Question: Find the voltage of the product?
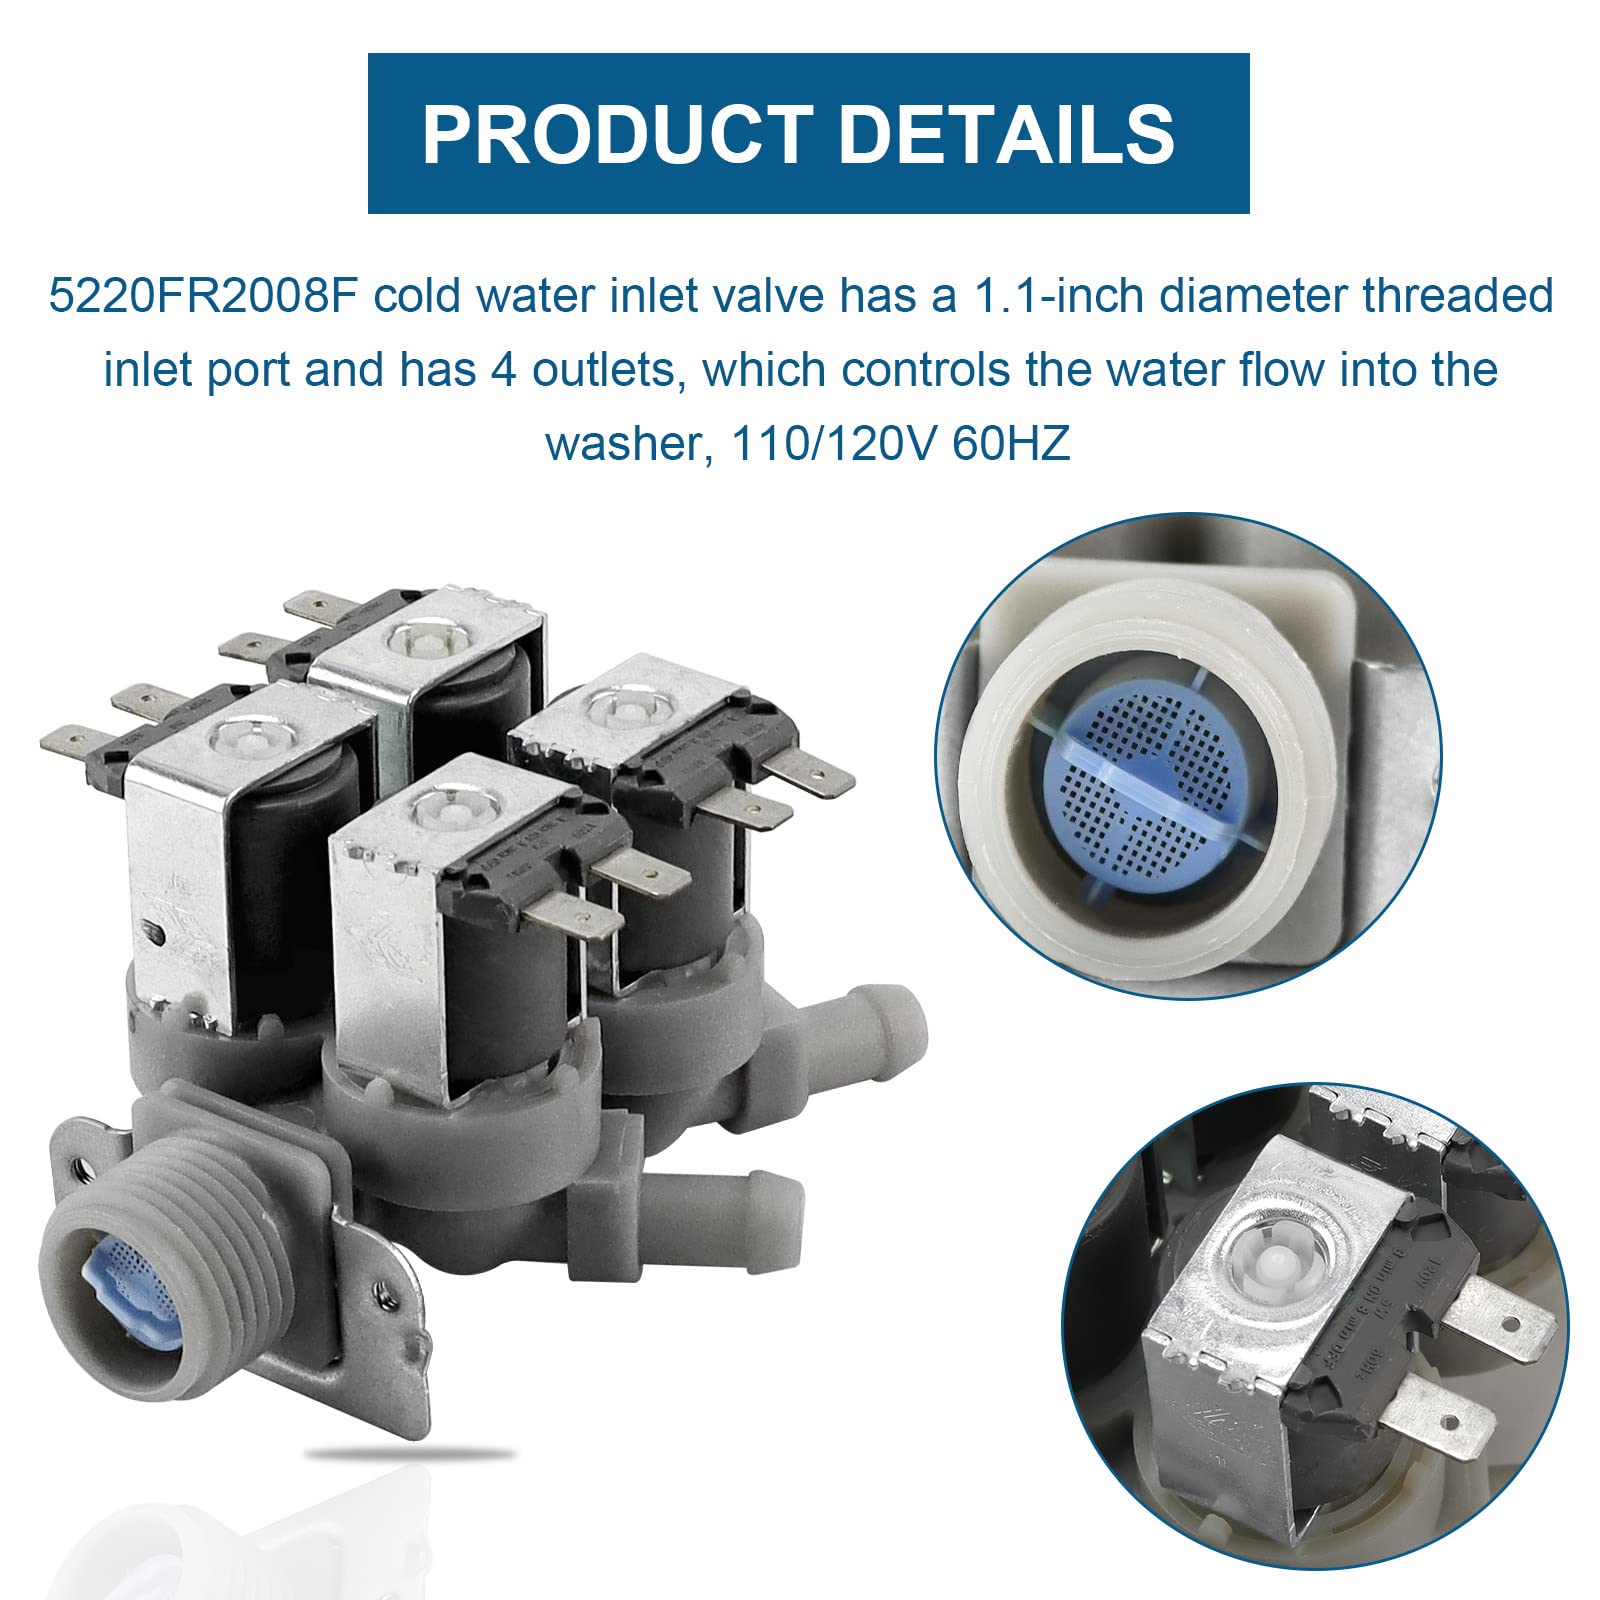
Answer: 0.9166666666666666 volt